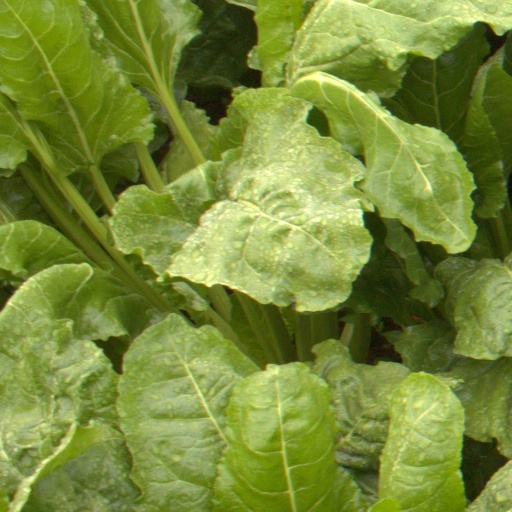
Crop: sugar beet